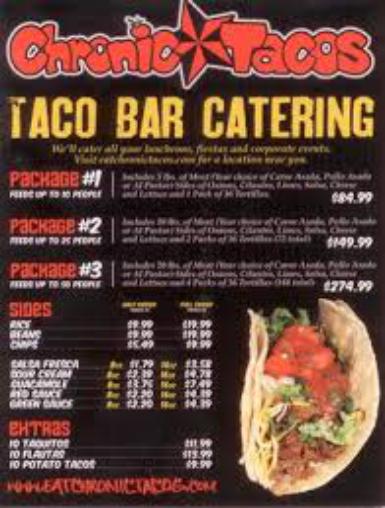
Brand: Chronic Tacos-1
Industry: Food